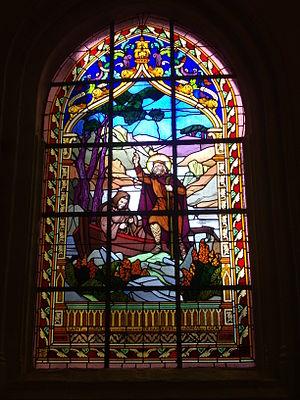
Église Saint-Guigner de Pluvigner (Morbihan, France). Vitrail
Saint Éguiner est un martyr et un saint breton et cornique. Son nom peut aussi s'écrire Guigner, Éginer ou Fingar.
Pluvigner [plyviɲe] est une commune française, située dans le département du Morbihan en région Bretagne.